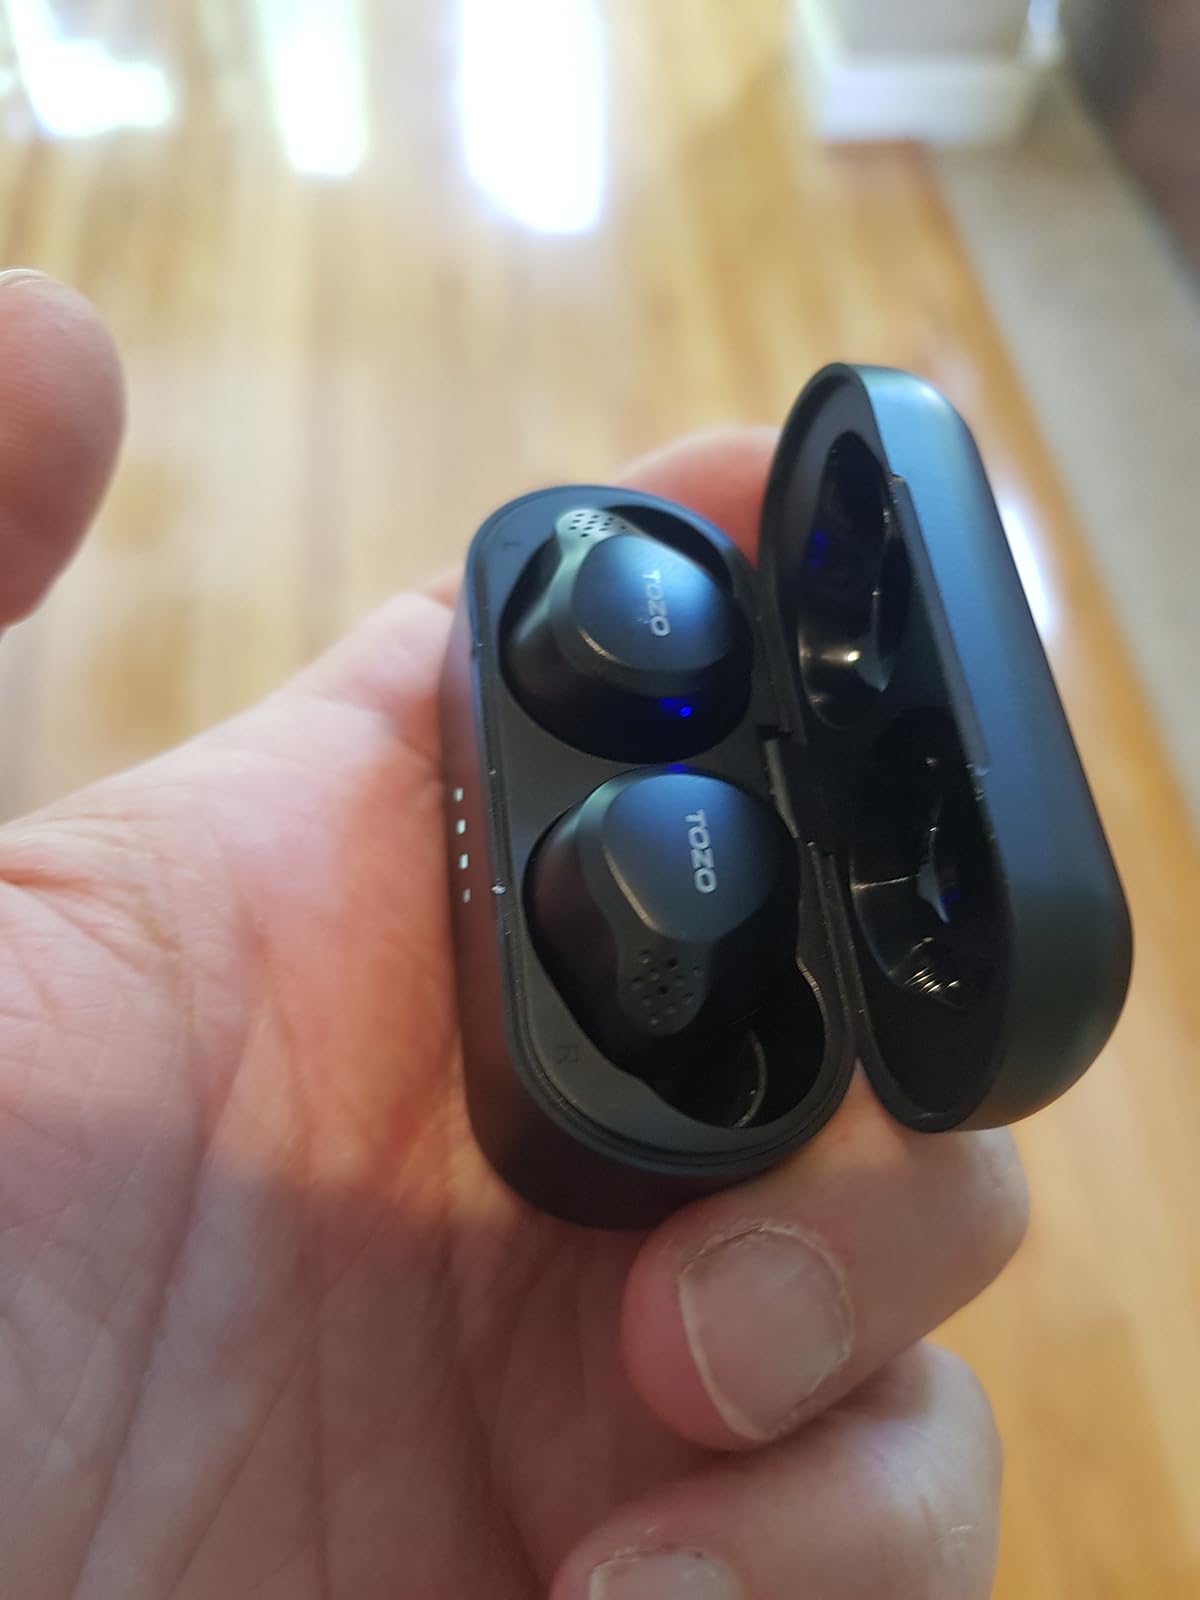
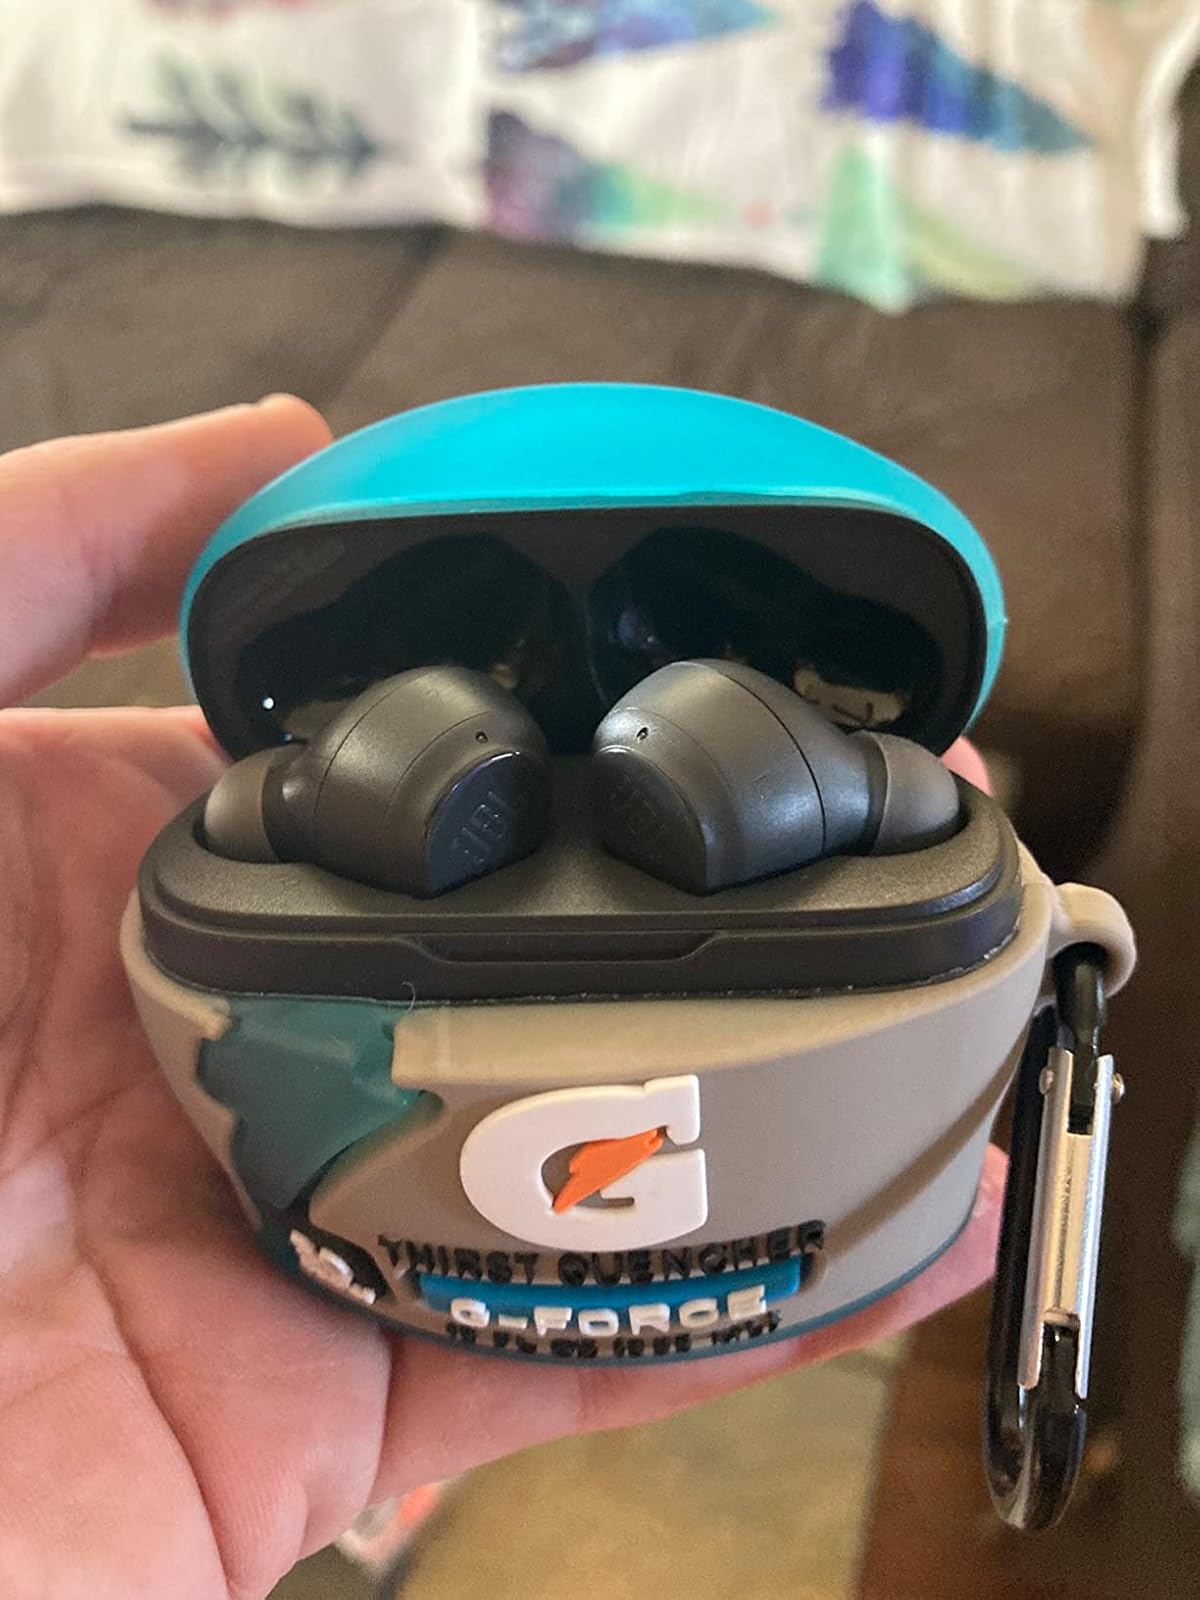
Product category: earbuds
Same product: no